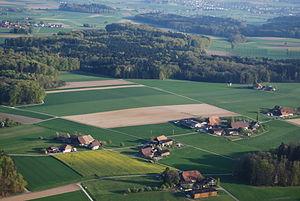
Scheunen est une localité et une ancienne commune suisse du canton de Berne, située dans l'arrondissement administratif de Berne-Mittelland et la commune de Jegenstorf.